Carter Caves State Resort Park

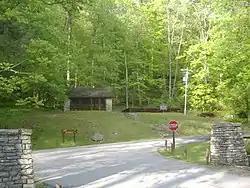
Saltpeter Cave

There are several cave tours offered. Guided tours of Cascade Cave and X-Cave are available year-round. Bat Cave and Saltpetre Cave are only open in the summer, and close during the winter hibernation season due to the threat of white nose syndrome, a disease which threatens several endangered species of bats.